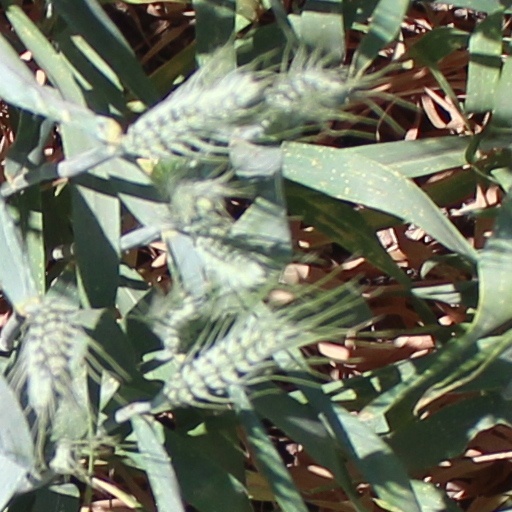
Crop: wheat